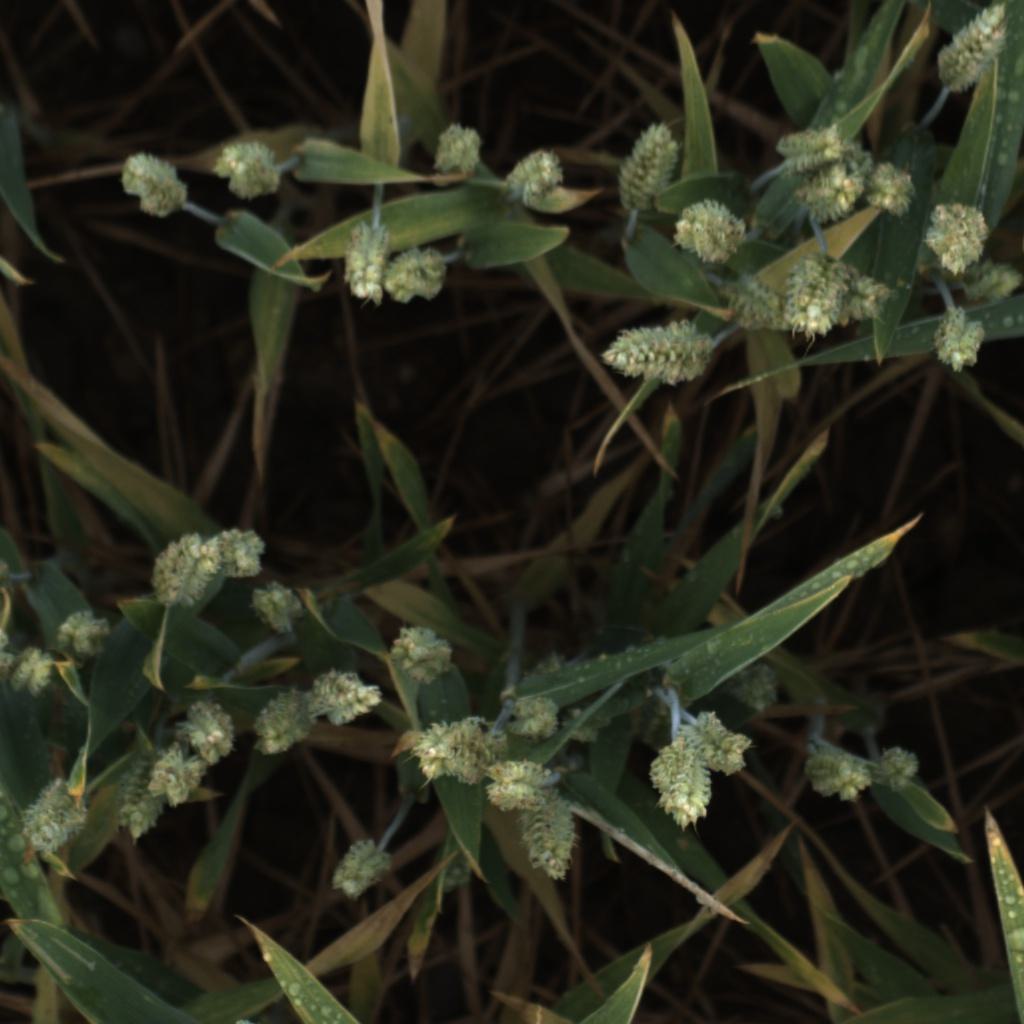
Country: UK
Location: Rothamsted
Wheat development stage: Filling - Ripening